Owen Sound

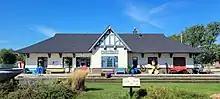
Canadian Pacific Railway Station, Owen Sound

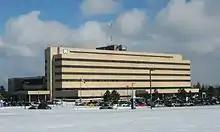
Owen Sound Hospital (now Brightshores Health System)

Located at the junctions of Ontario Highways 6, 10, 21 and 26, the city serves as a gateway to the Bruce Peninsula.